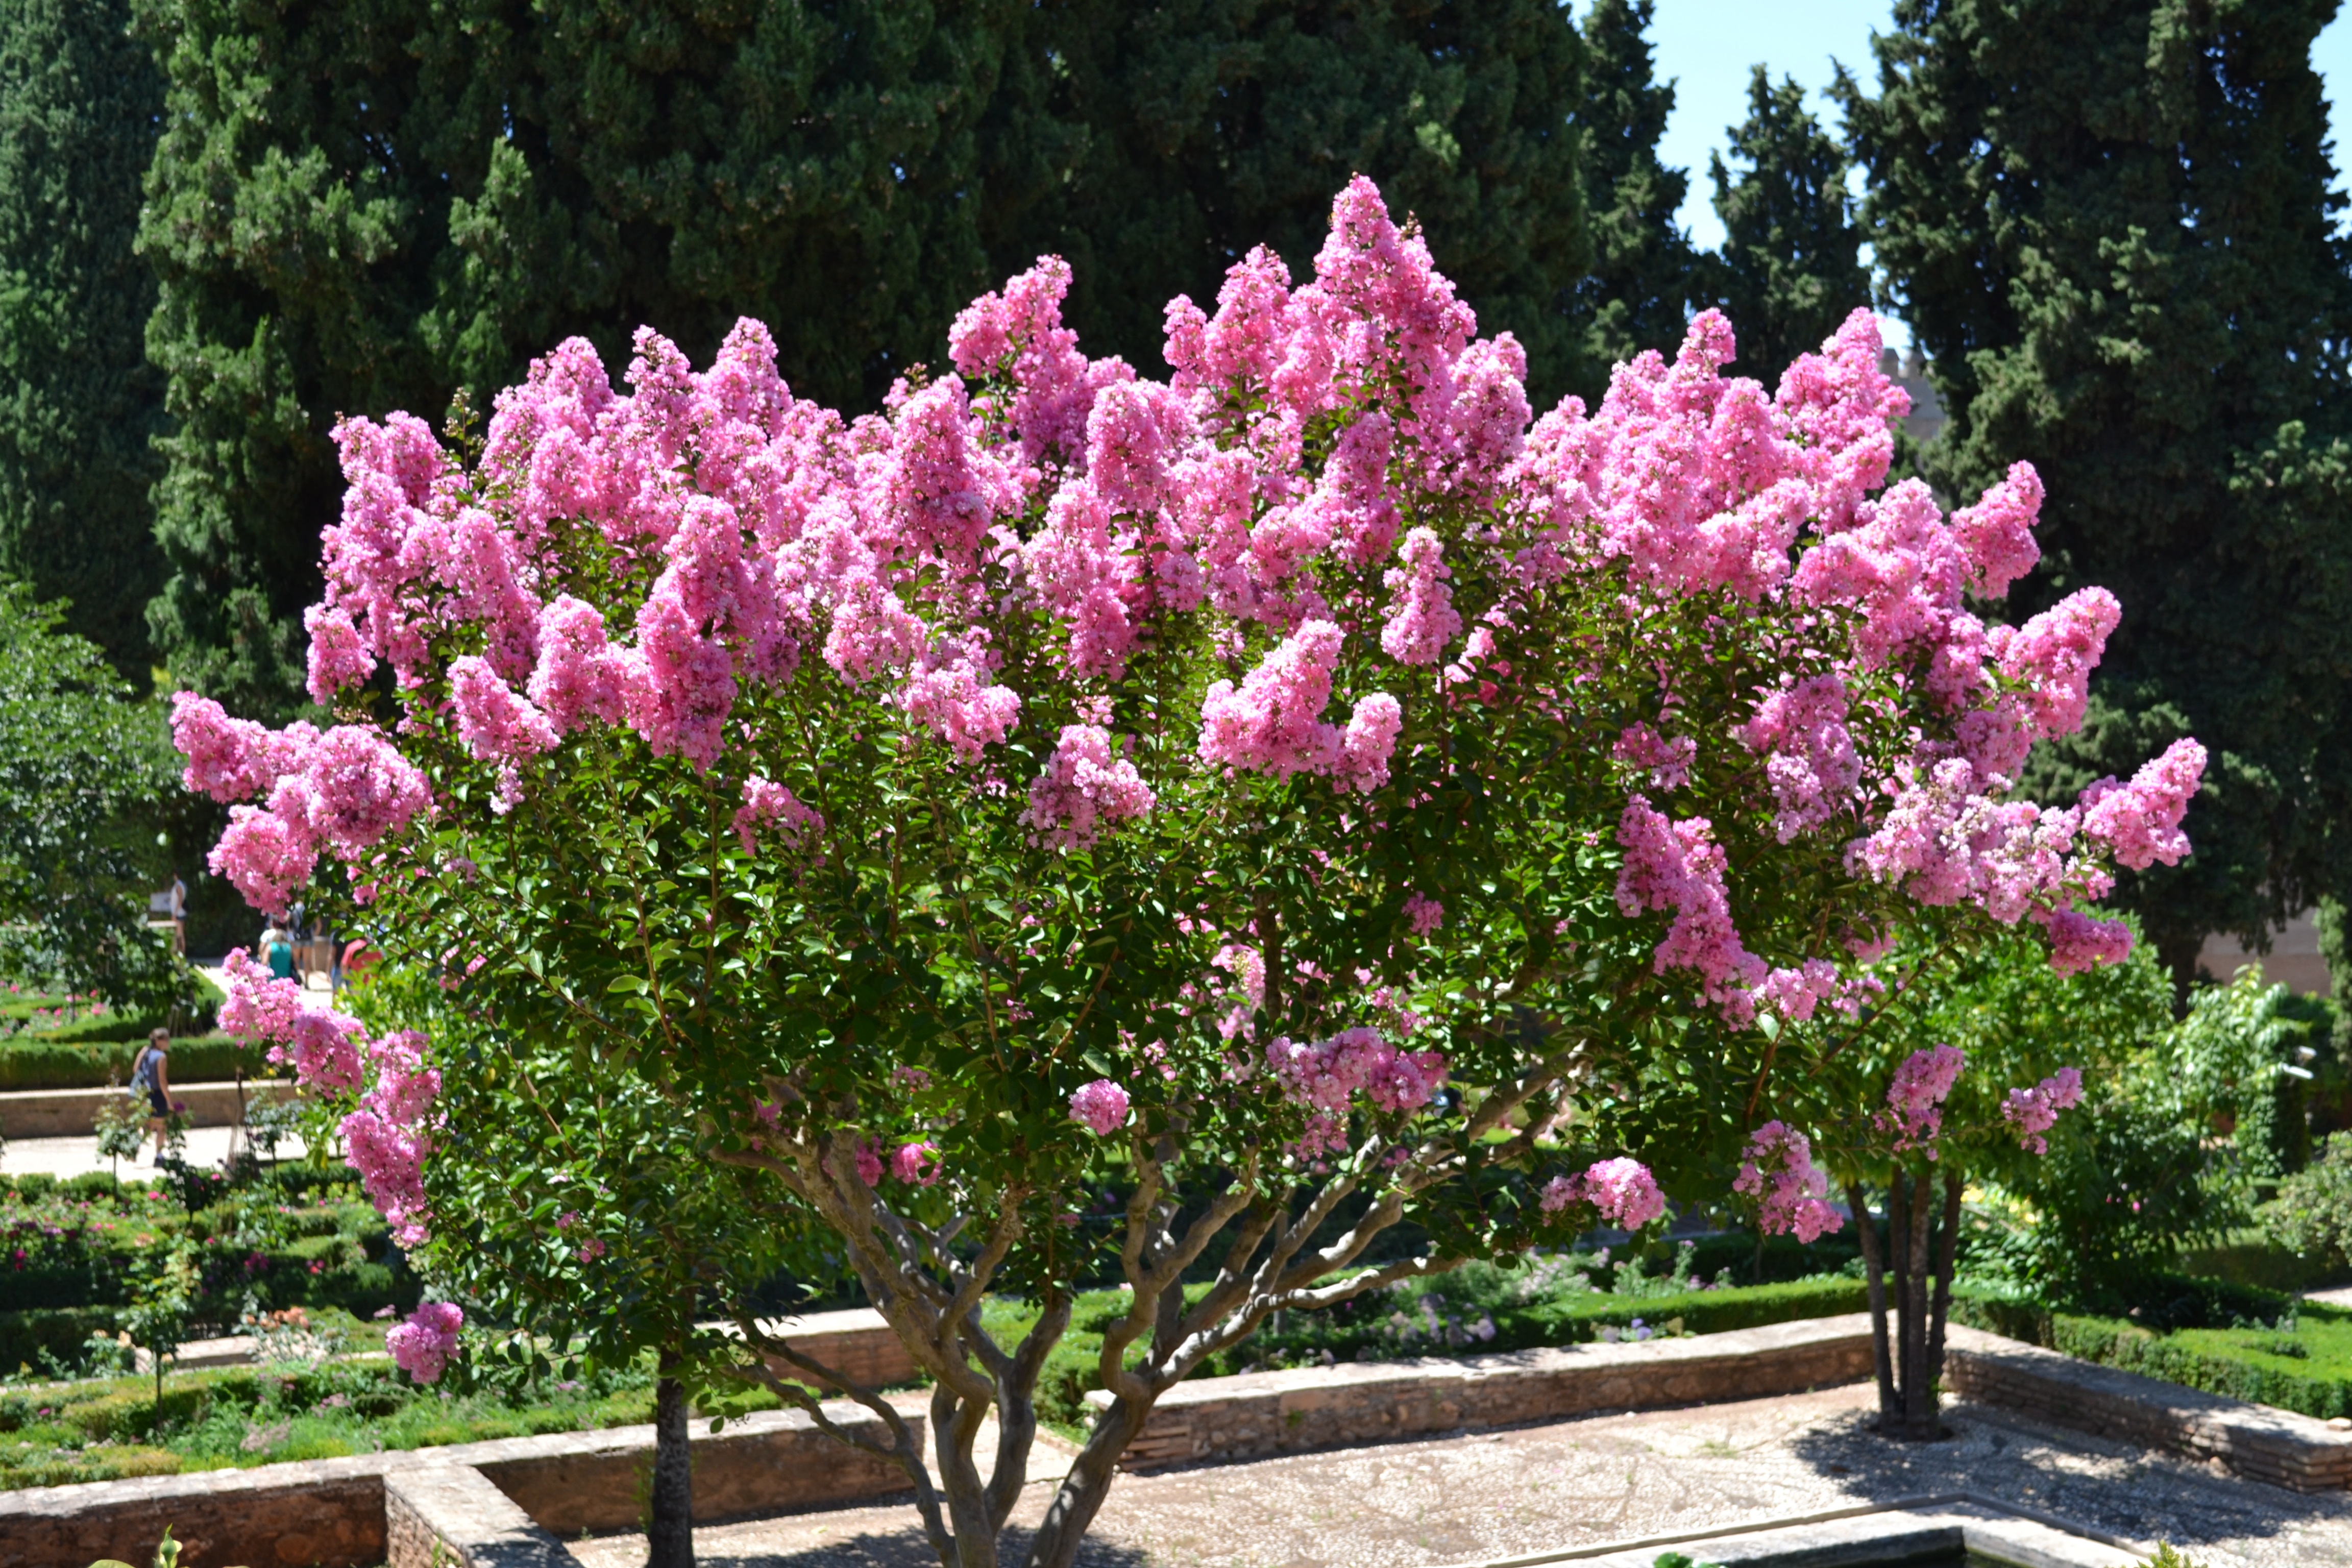
flower, garden, pink, plant, petal, botany, tree, vegetation, shrub, flowering plant, groundcover, annual plant, landscape, magenta, blossom, subshrub, rose family, sky, landscaping, rhododendron